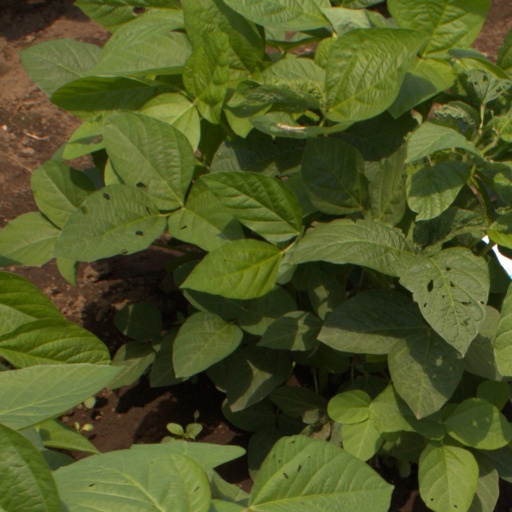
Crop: soybean